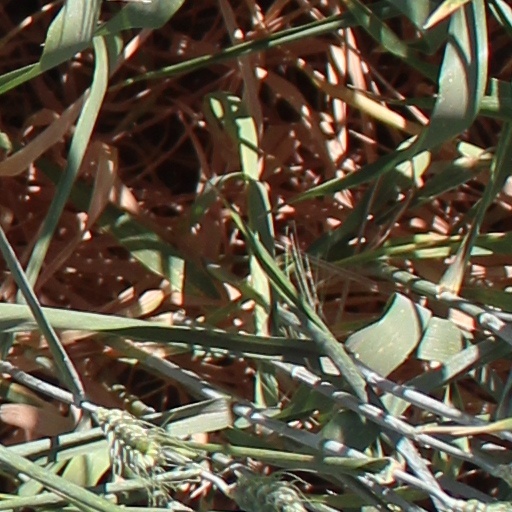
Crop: wheat